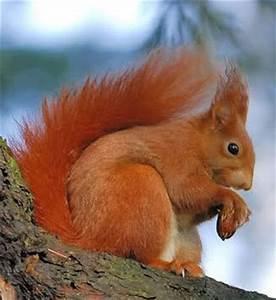
squirrel